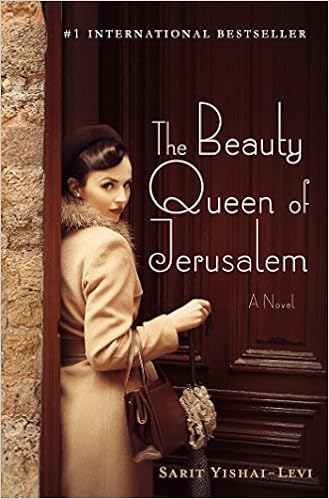
The Beauty Queen of Jerusalem: A Novel
Category: Books
Review "Highly recommended for those who are fascinated by the history of Jerusalem and the Jews that lived and stayed there, as well as for those looking to learn more about the Spaniol community." ― Booklist (starred review) "Fans of Gabriel Garcia Marquez will find much to love in The Beauty Queen of Jerusalem . The narrative is lush and rife with scandalous secrets of a passionately opinionated family..." ― Jewish Journal "Moving back and forth through time and points of view, Yishai-Levi paints a sympathetic and compelling portrait of the complex relationship between mother and daughter. Add to this the fascinating backdrop of Jerusalem during the first half of the 20th century and readers are gifted with a meticulously researched history of the city’s Sephardic community." ― Romantic Times "Exquisitely rich in history and detail.... [A] poignant and intriguing book." ― Historical Novel Society "Yishai-Levi’s novel stands out, and fortunately her writing stands up to scrutiny, too: She’s a journalist whose nose for character makes Beauty Queen a winner." ―LitHub "I’m not aware of another work of fiction that paints such a vivid picture of the traditions, folklore and language of Jerusalem’s very significant Sephardic community... The novel also offers a compelling history of Jerusalem in the 20th century as experienced by the people most affected by its twists and turns." ― Jewish Weekly "Yishai-Levi provides a compelling and meticulously researched historical backdrop to her story.... This romantic and engaging novel has been an Israeli bestseller for more than two years. This English translation will make new readers enamored with these women and men of Jerusalem." ―Jewish Book Council "Reads to an American like a Sephardi version of Fiddler on the Roof .... If Yishai-Levi intended her novel to depict how personal hurts can intertwine with history to divide distinctive groups, then she’s done a fine job. But her bigger triumph perhaps lies in showing Israel’s unique challenge: to assemble its balkanized communities into a coherent whole." ― Haaretz “The language, flavours, superstitions and prejudices of the Ermosa family are as compelling as the spiced, nuanced aromas of their cooking…. [A] fascinating exploration of ... the human spirit.” ― Jewish Renaissance (UK) "The experiences of Jews in the Holy Land―first under the Turkish Empire, then under the British Mandate, and finally living in their own country―are well-integrated into the plot. Readers will learn Ladino expressions and gain insight into Ladino culture. All in all, this excellent novel has many lessons to teach." ― San Diego Jewish World " The Beauty Queen of Jerusalem is a wonderful read―full of fascinating characters and spanning four generations of Israeli women. As their country struggles through its birth pangs, they struggle through wars, economic and social upheavals, and many losses―both physical and emotional. Compelling and satisfying." ―B.A. Shapiro, New York Times bestselling author of The Muralist and The Art Forger “Passion and the grand sweep of history permeate this dazzling, you-cannot-put-it-down novel about four generations of astonishing women--and the men in their family who just might be cursed by love. So rich and vibrant that every page seems to virtually breathe.” ―Caroline Leavitt, New York Times bestselling author of Is This Tomorrow and Pictures of You "A breathtaking saga, The Beauty Queen of Jerusalem will haunt and uplift you all at once, staying in your heart long after you've turned the last page." ―Nicole Dweck, bestselling author of The Debt of Tamar "Yishai-Levi has captured both the unbroken thread running through generations of a Sephardi family and the intricacies of everyday life unspooling against the backdrop of Jerusalem. As sensuously infused with sights, sounds and smells as a Jerusalem market, and as finely detailed and colorful as a Levantine tapestry, The Beauty Queen of Jerusalem is a thrilling exploration of a daughter coming to terms with a mother." ―Talia Carner, author of Hotel Moscow and Jerusalem Maiden "Engrossing and original... The Sephardi version of Amos Oz's A Tale of Love and Darkness ." ― Nana 10 (Israel) "The events are permeated with powerful emotion… Only someone with abundant and generous heart could write such a book." ― Marmelada (Israel) About the Author SARIT YISHAI-LEVI is a journalist and author of several nonfiction books. Her debut novel, The Beauty Queen of Jerusalem , was a #1 bestseller and won the Publishers Association’s Gold and Platinum Prizes and the Steimatzky Prize for bestselling book of the year when it was published in Israel. She lives in Tel Aviv.
Features: Finalist for the Book Club category of the 2016 National Jewish Book Awards. | The #1 International Best Seller, | The Beauty Queen of Jerusalem | is a dazzling novel of mothers and daughters, stories told and untold, and the ties that bind four generations of women. | Gabriela's mother Luna is the most beautiful woman in all of Jerusalem, though her famed beauty and charm seem to be reserved for everyone but her daughter. Ever since Gabriela can remember, she and Luna have struggled to connect. But when tragedy strikes, Gabriela senses there's more to her mother than painted nails and lips.Desperate to understand their relationship, Gabriela pieces together the stories of her family's previous generations―from Great-Grandmother Mercada the renowned healer, to Grandma Rosa who cleaned houses for the English, to Luna who had the nicest legs in Jerusalem. But as she uncovers shocking secrets, forbidden romances, and the family curse that links the women together, Gabriela must face a past and present far more complex than she ever imagined.Set against the Golden Age of Hollywood, the dark days of World War II, and the swinging '70s, | The Beauty Queen of Jerusalem | follows generations of unforgettable women as they forge their own paths through times of dramatic change. With great humor and heart, Sarit Yishai-Levi has given us a powerful story of love and forgiveness―and the unexpected and enchanting places we find each.